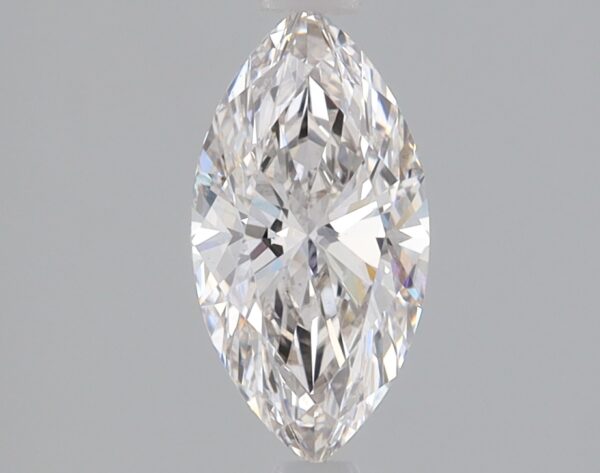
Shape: marquise
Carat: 0.91
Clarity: VS2
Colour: H
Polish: EX
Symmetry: EX
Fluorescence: NONE
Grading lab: IGI
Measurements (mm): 9.86 x 5.06 x 3.21